Fast Times at Ridgemont High

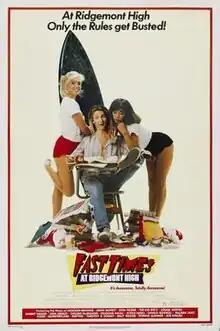
Theatrical release poster

Fast Times at Ridgemont High is a 1982 American coming-of-age comedy film directed by Amy Heckerling in her feature directorial debut. Its screenplay was written by Cameron Crowe, based on his 1981 book "Fast Times at Ridgemont High: A True Story", and it starred Sean Penn, Jennifer Jason Leigh, Judge Reinhold, Phoebe Cates, Brian Backer, Robert Romanus, and Ray Walston. Crowe went undercover as a student at Clairemont High School in San Diego and wrote about his experiences.